Kosher certification agency

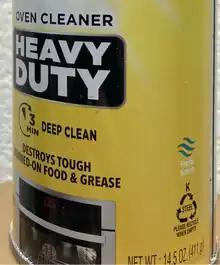
Kosher oven cleaner

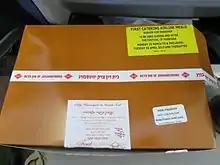
Sealed kosher airline meal certified by the Beth Din of Johannesburg

Large food manufacturers generally seek certification from larger, national and international agencies, while small, local businesses receive certification from rabbis serving that community, or from individual rabbis who have a good reputation in the industry. Clients seeking Kosher certification are required to approach individual certifying agencies and endure the application process multiple times, before settling on a suitable agency. To reduce time and effort, the company may wish to contact a Kosher certification broker who will aim to find the best Kosher certifying agency suited to the product and budget. A noted Kosher certification broker is Direct Kosher.